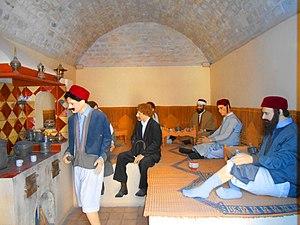
Café Bayn el Qahâwi, marabout Sidi Chérif et fondouk Daoui This is a photo of the protected monument identified by the ID 51-20 in Tunisia.
Le musée El Kobba ou musée des arts et traditions populaires de Sousse est un musée situé à Sousse en Tunisie.